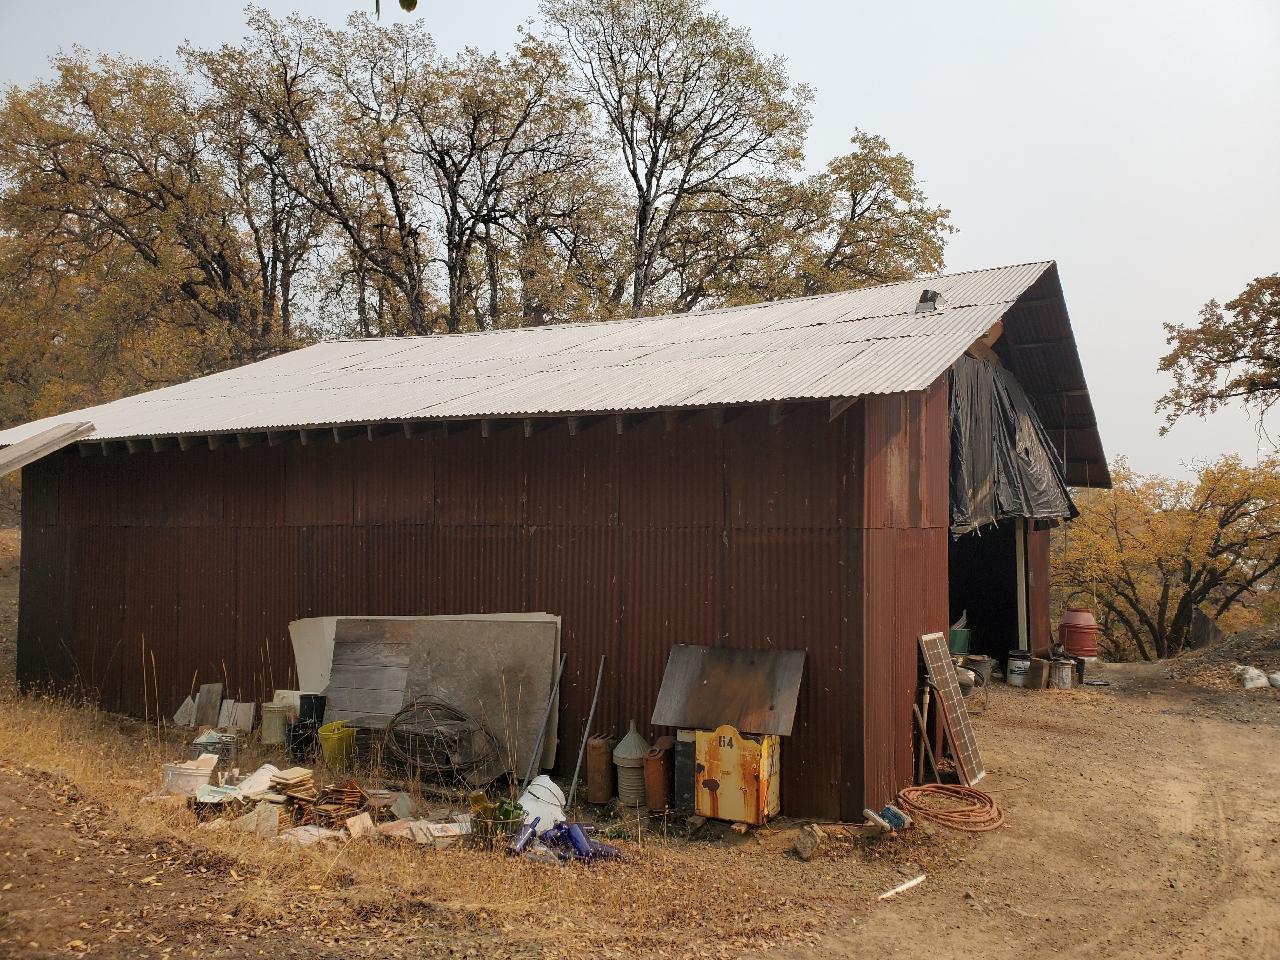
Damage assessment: no_damage